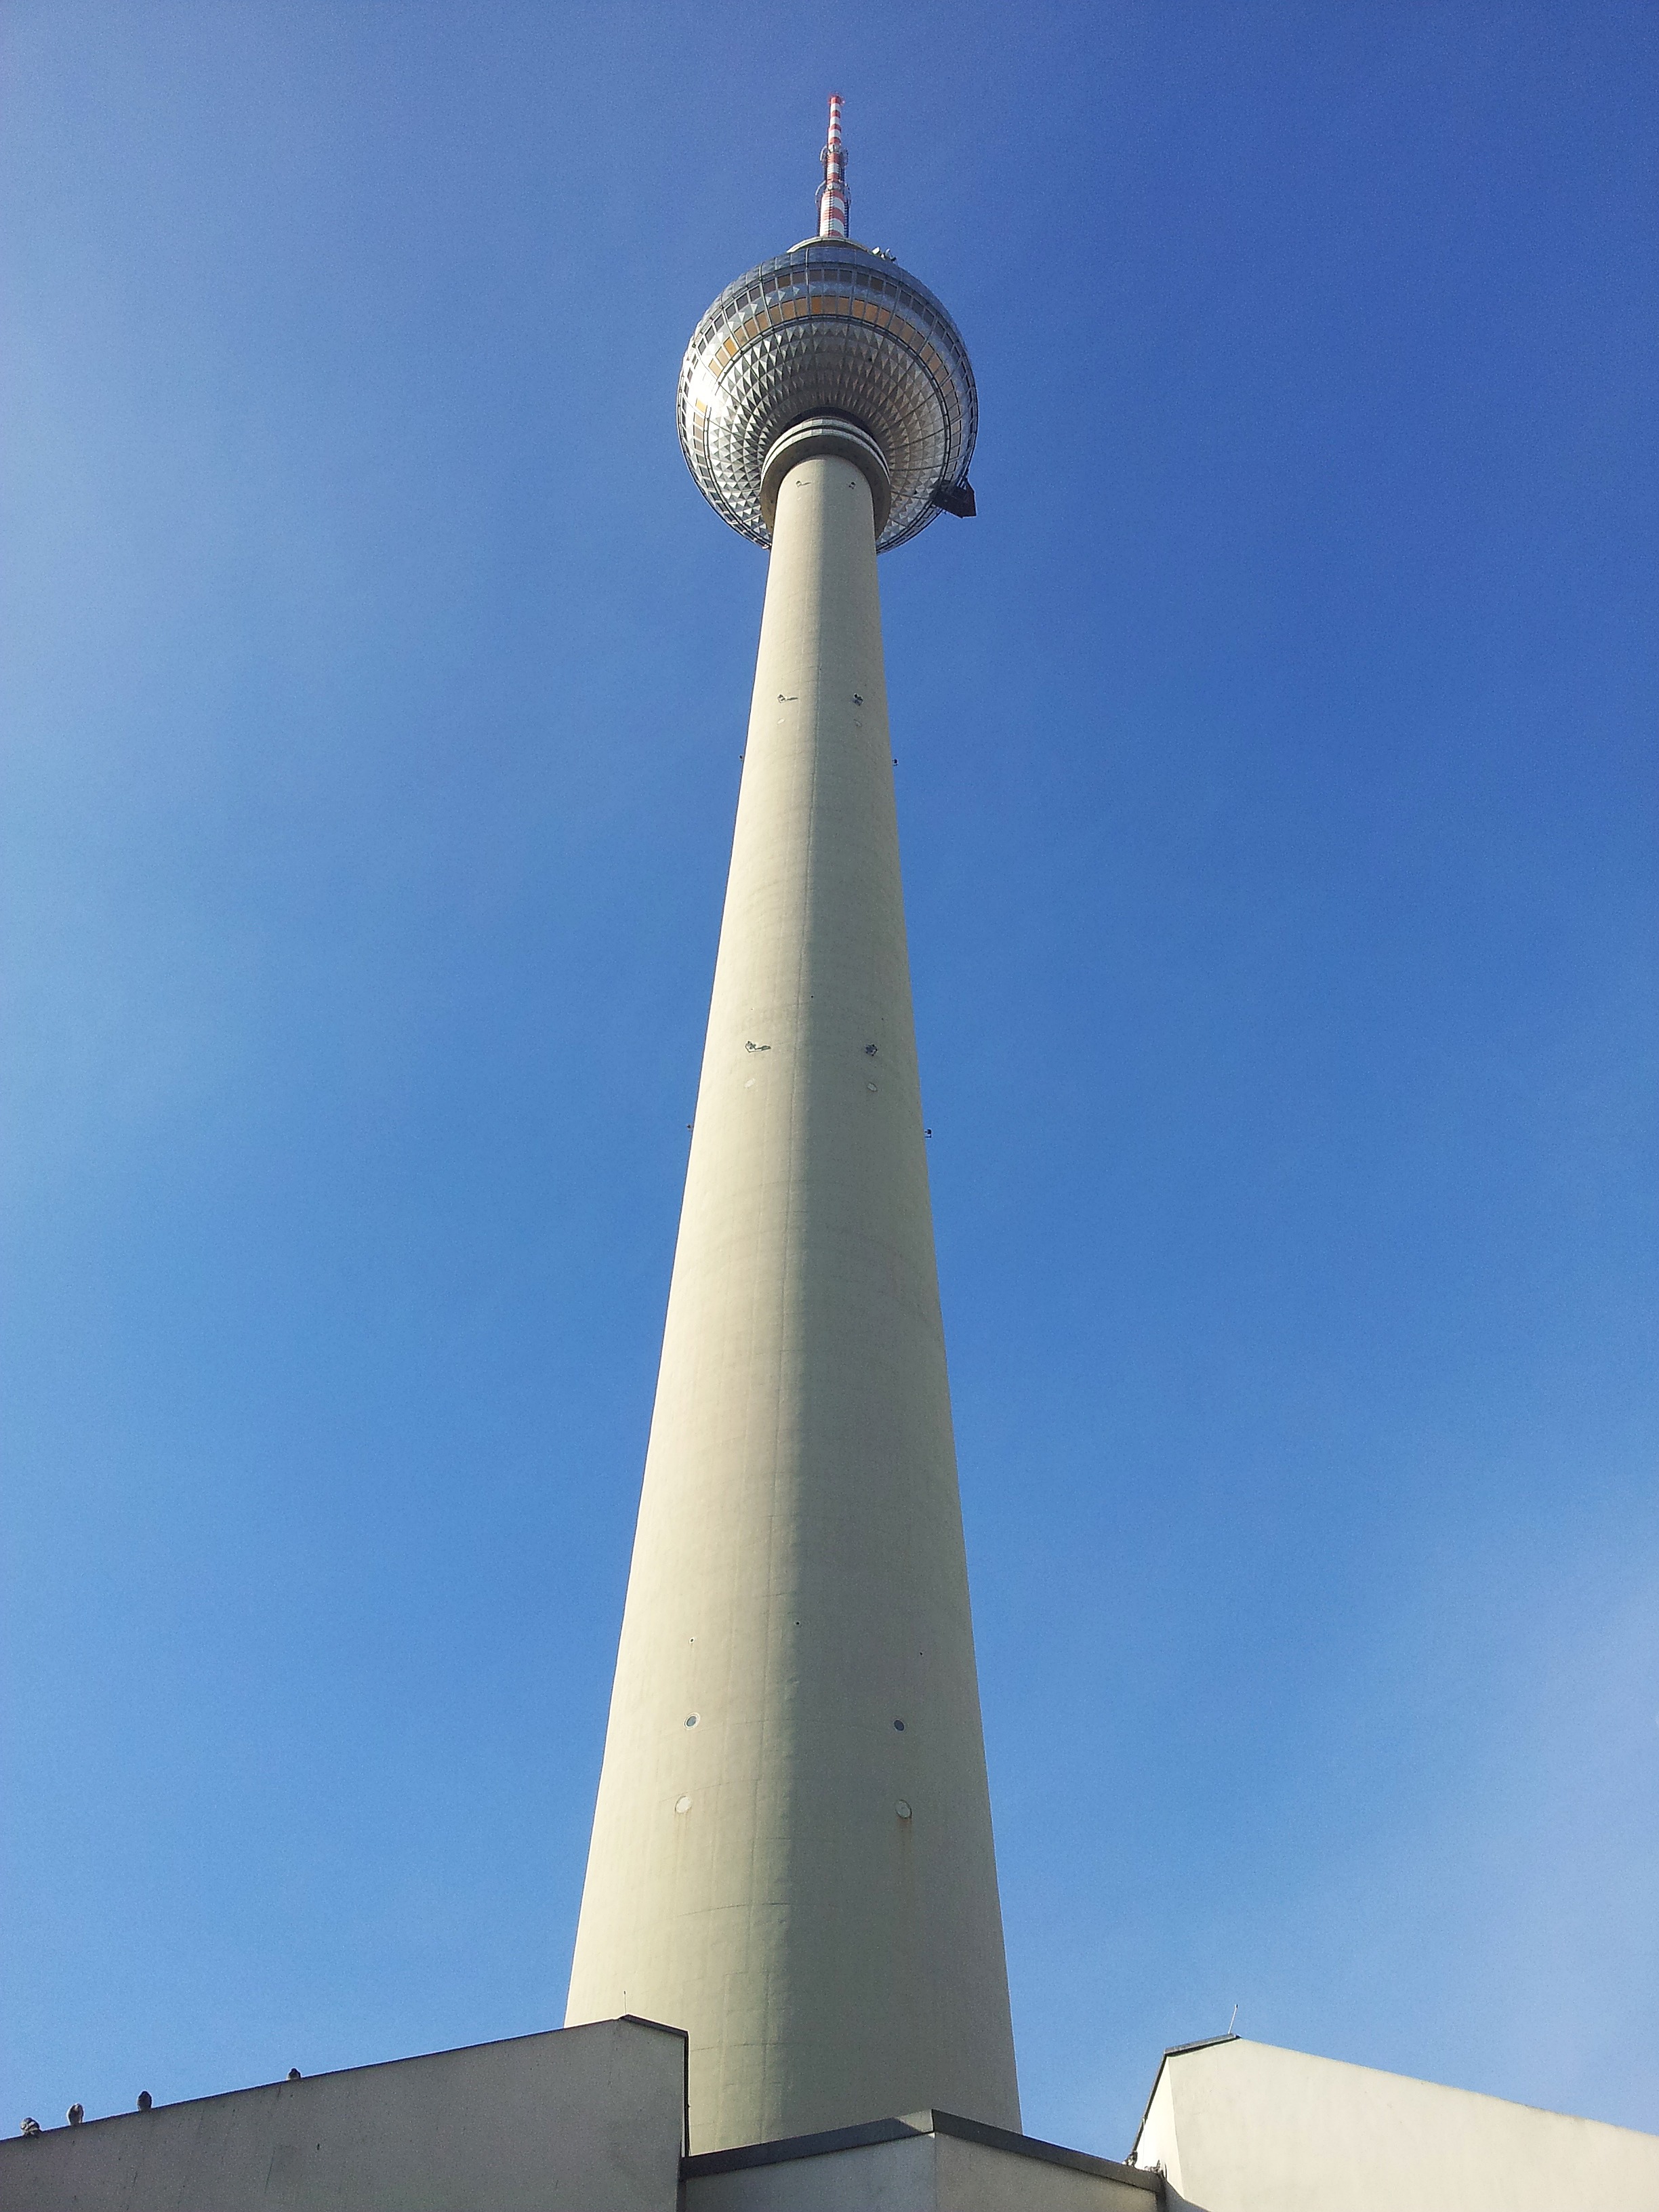
monument, tower, landmark, places of interest, steeple, berlin, tv tower, alex